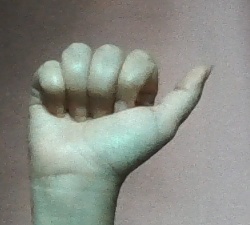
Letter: dhad